Horace Pitt-Rivers, 3rd Baron Rivers

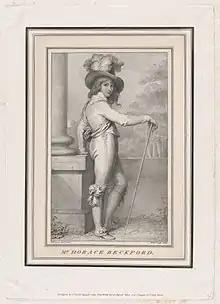
Horace Beckford, 1793 portrait

William Horace Pitt-Rivers, 3rd Baron Rivers (2 December 1777 – 23 January 1831), known as Horace Beckford until 1828, was a British peer and gambler.